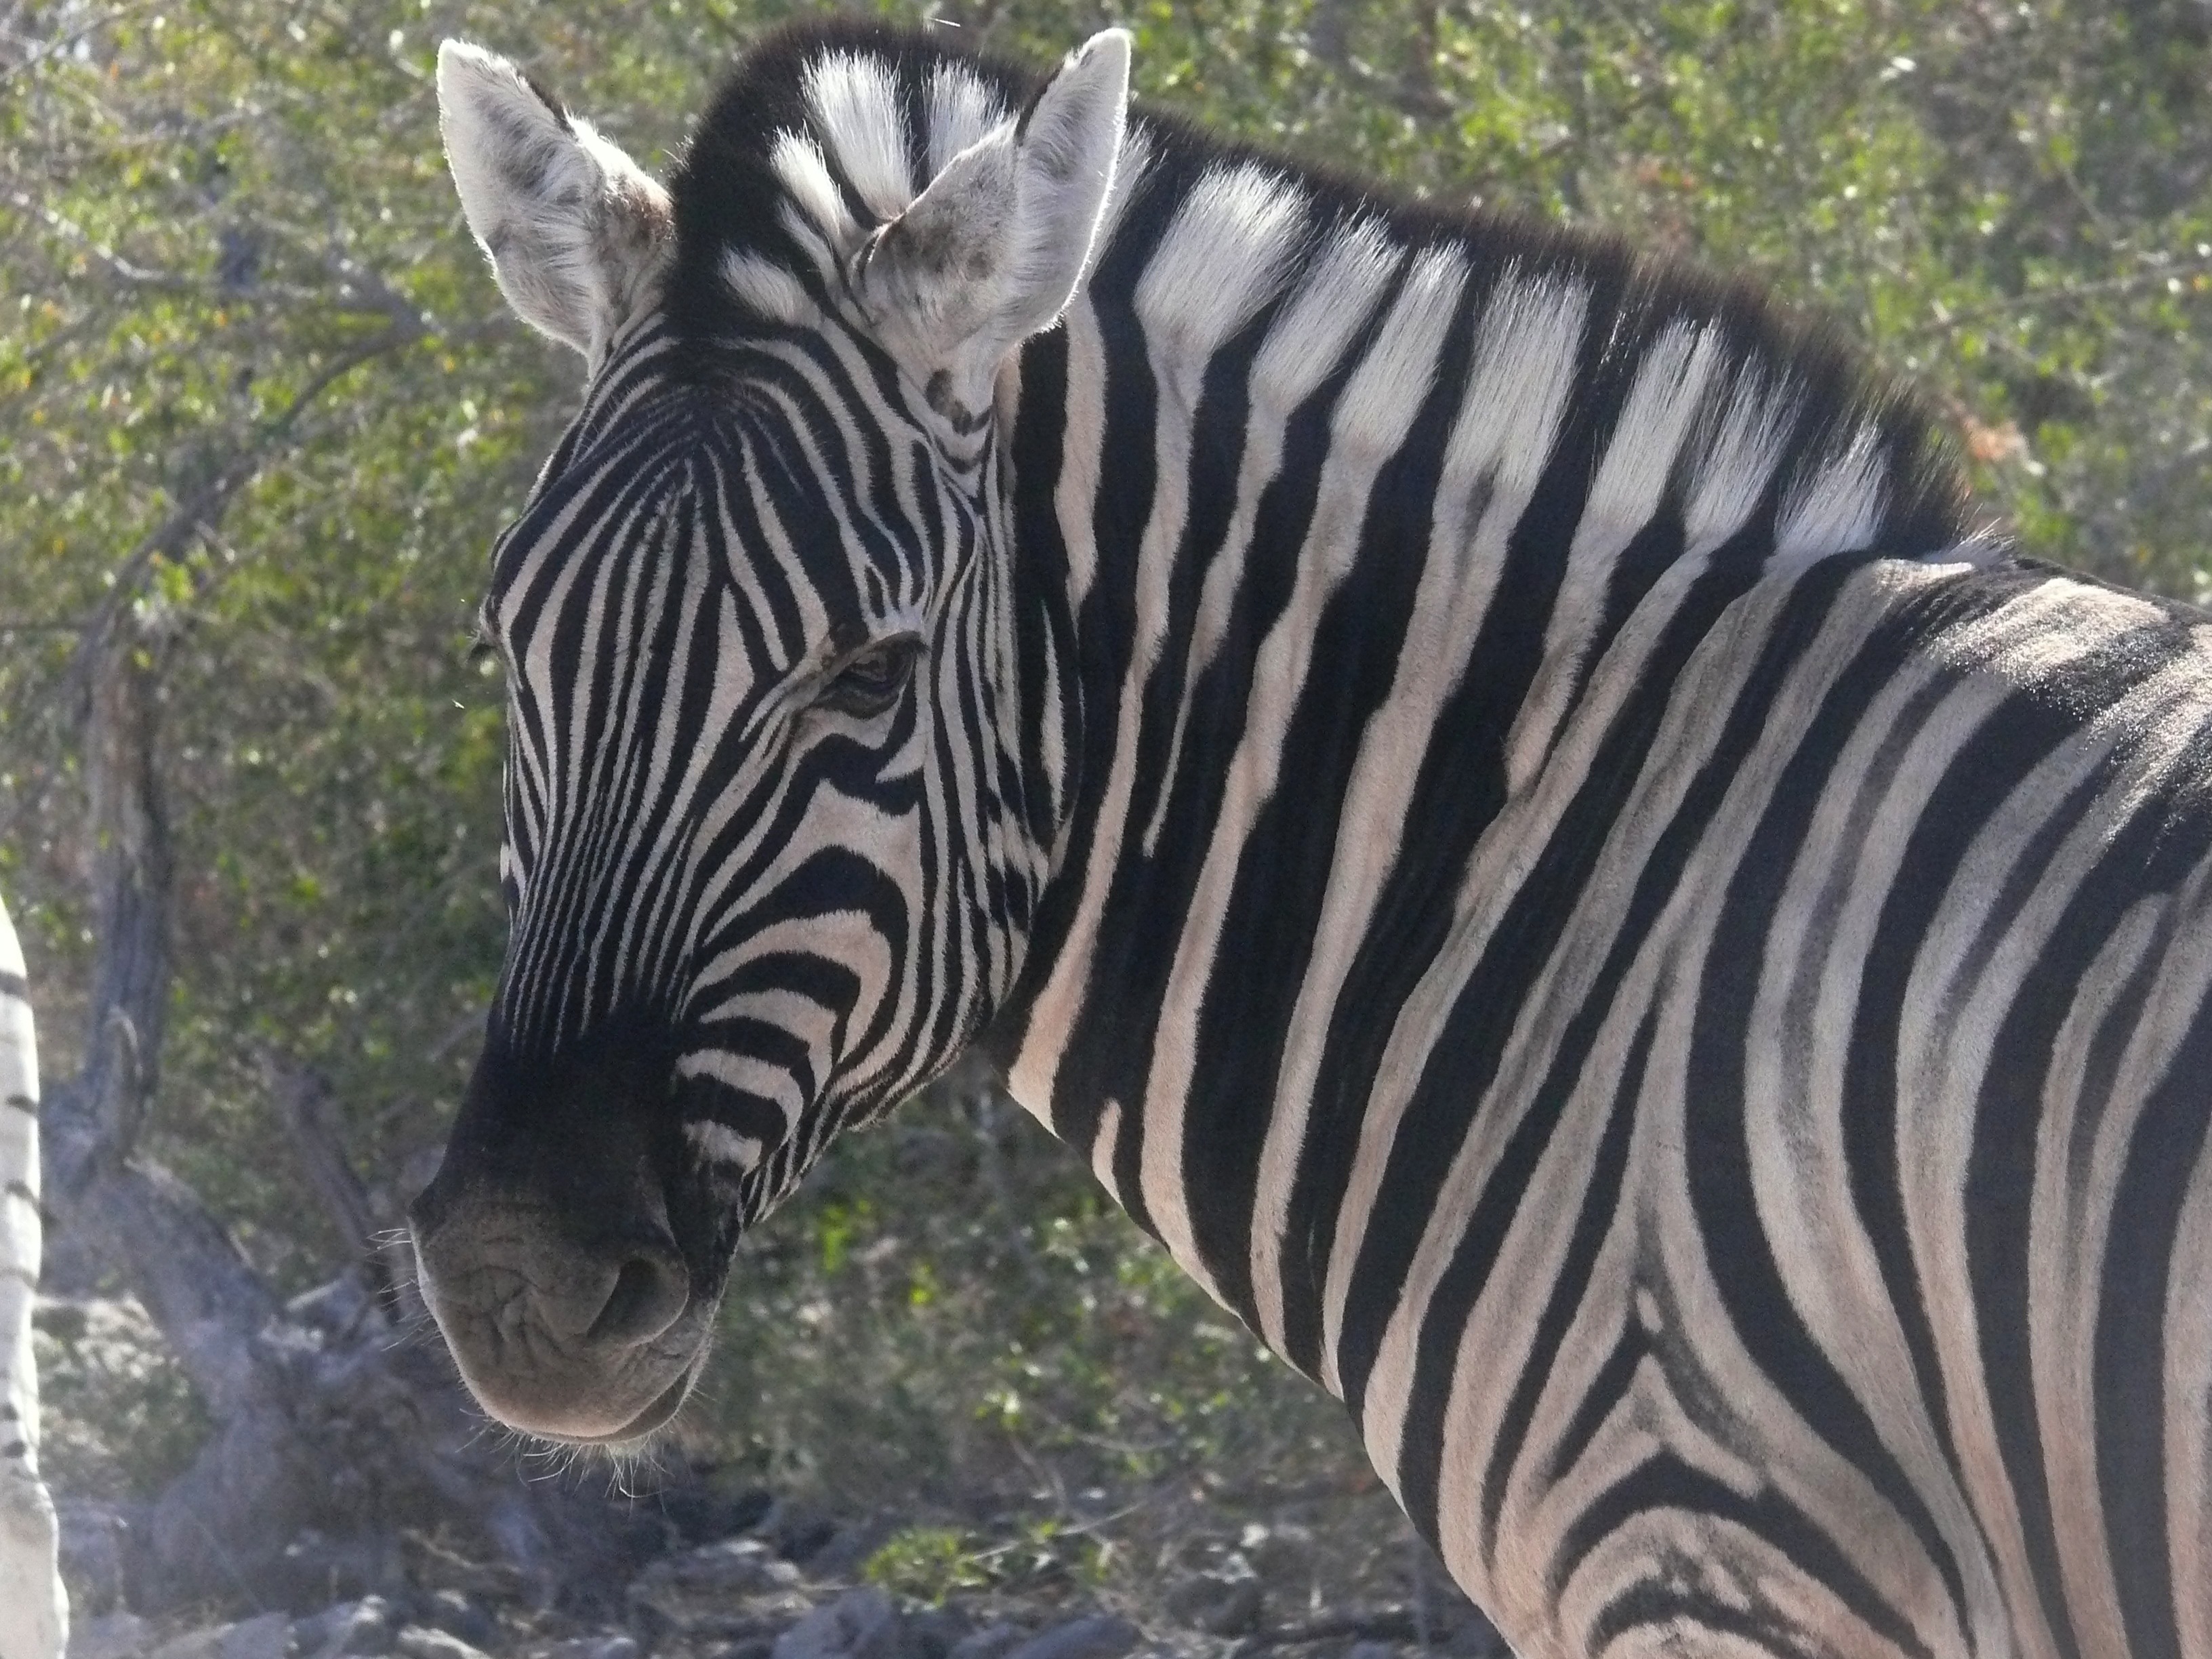
wildlife, wild, zoo, pattern, portrait, mammal, close, fauna, zebra, close up, animals, stripes, head, vertebrate, african, safari, herbivore, namibia, etosha, horse like mammal